Périers-sur-le-Dan

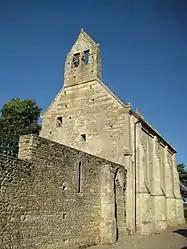
The church in Périers-sur-le-Dan

Périers-sur-le-Dan is a commune in the Calvados department in the Normandy region in northwestern France.